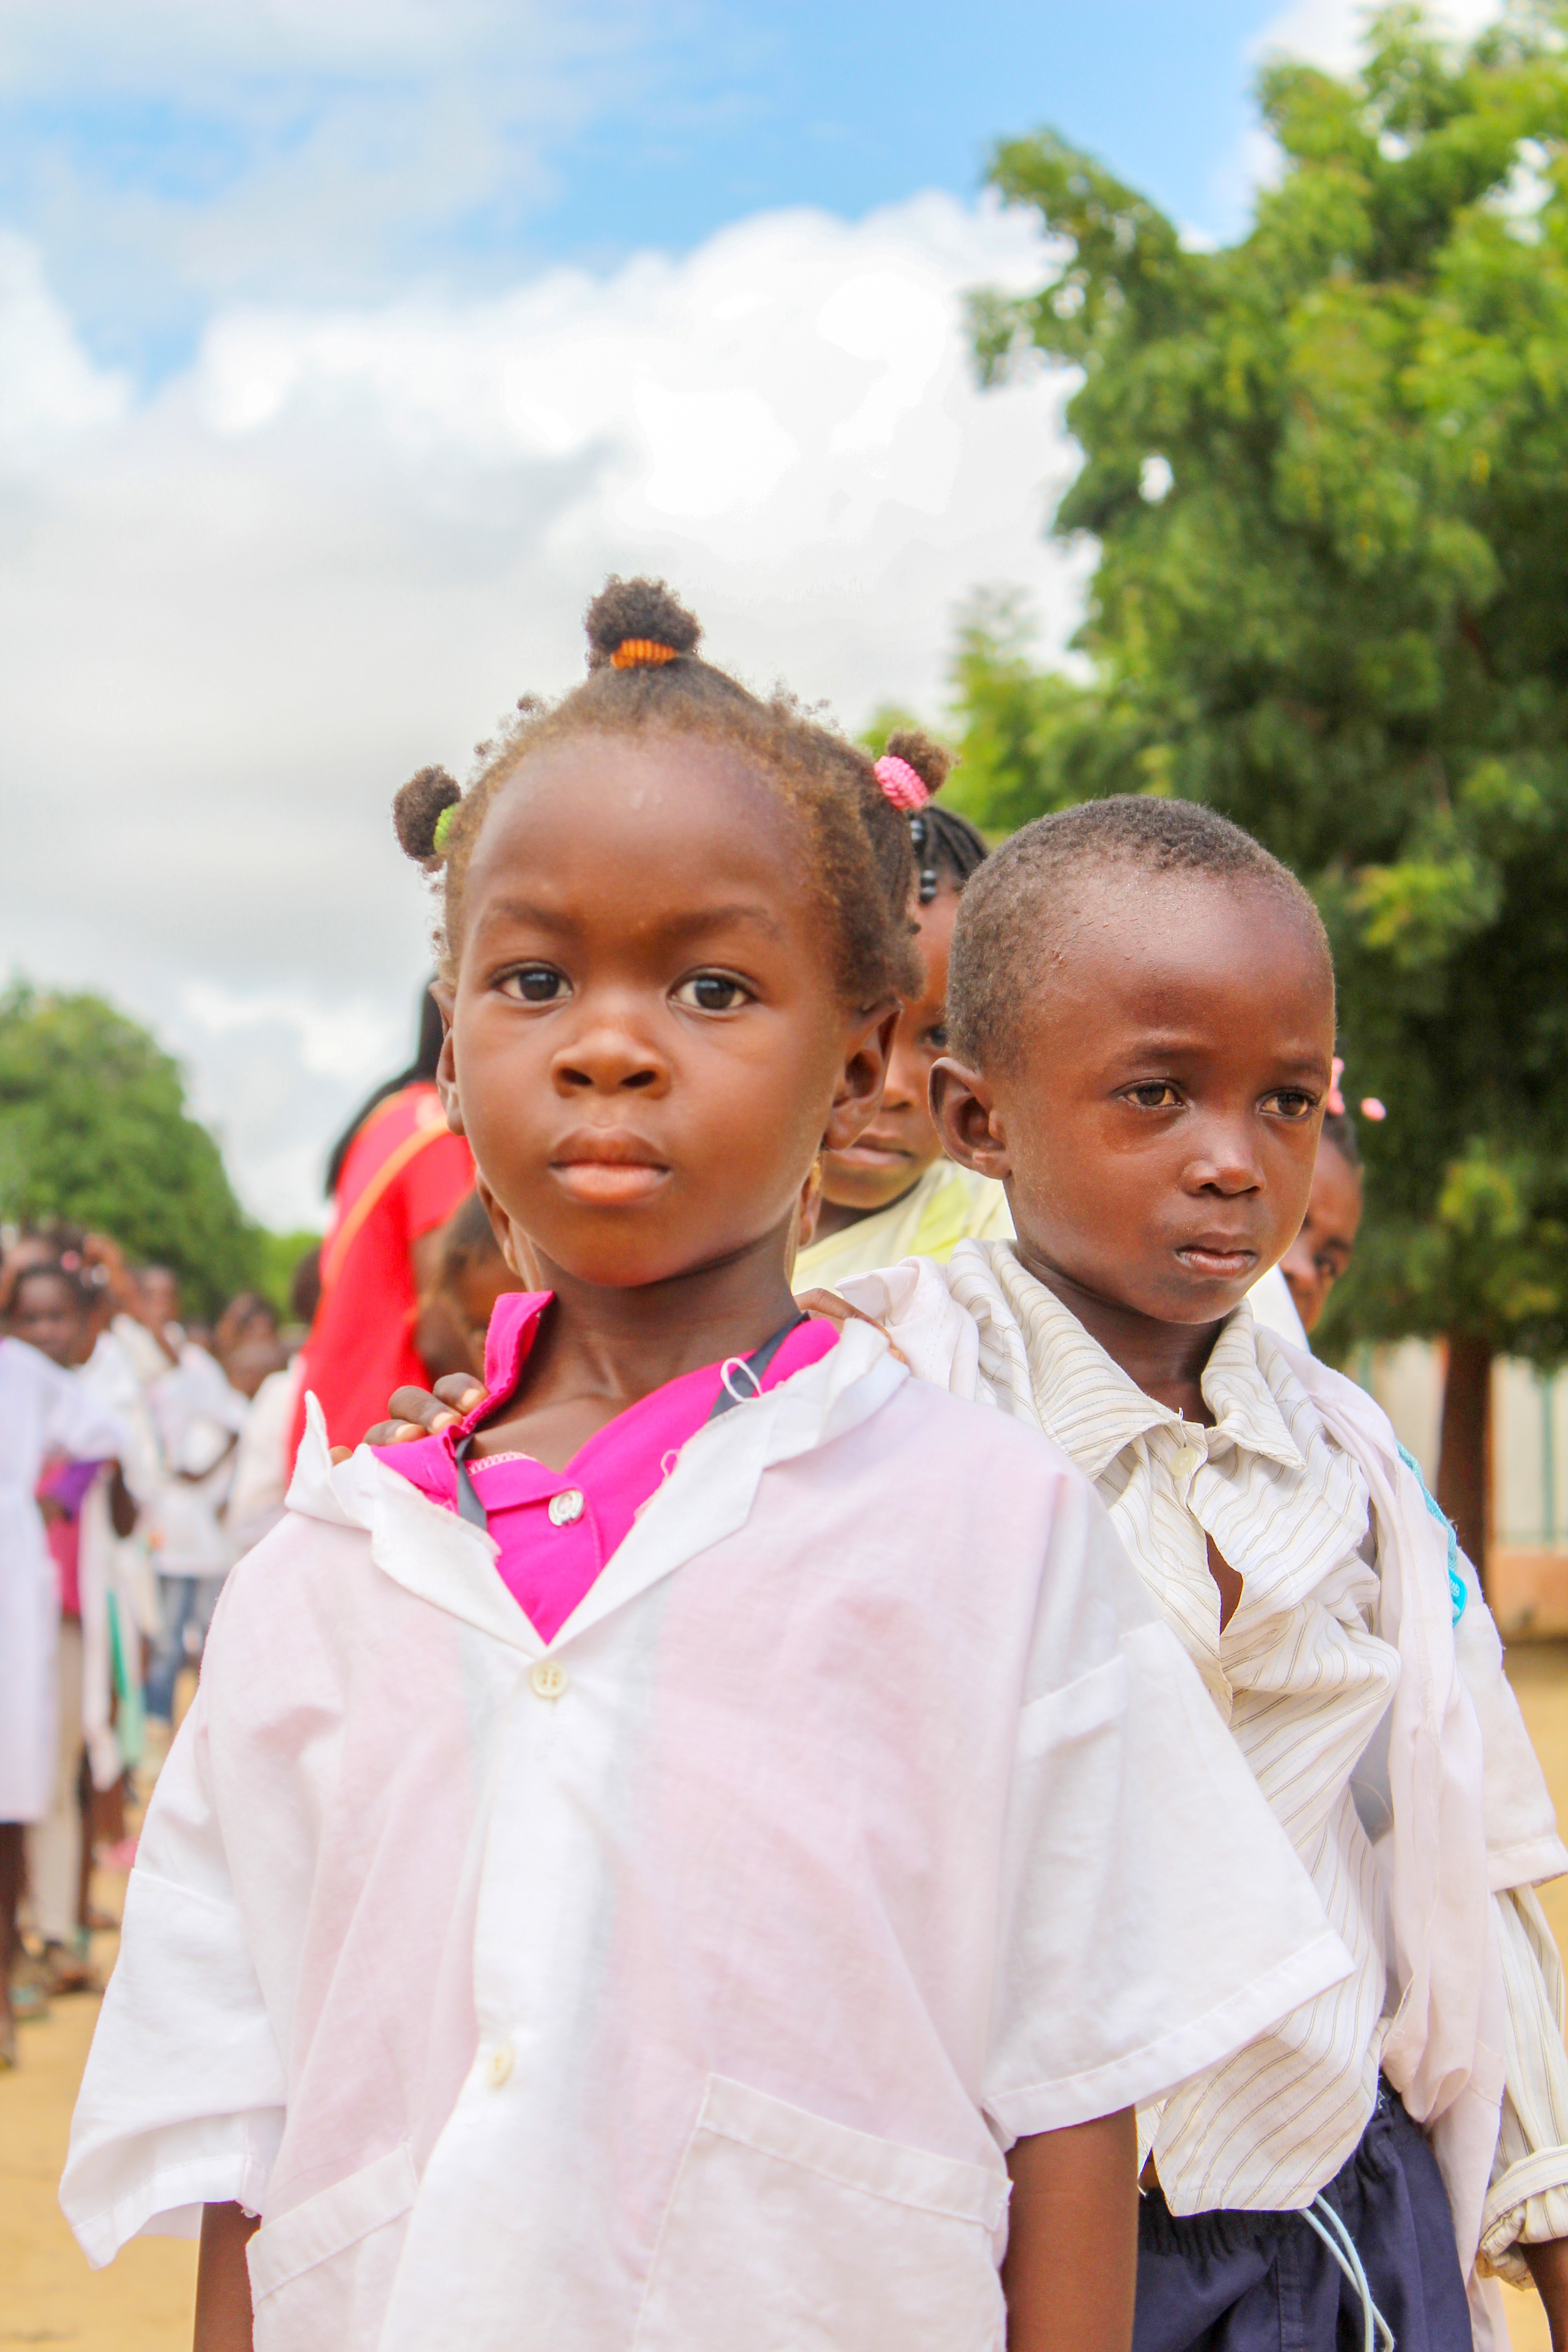
person, people, boy, spring, child, sad, family, children, students, poverty, tradition, african